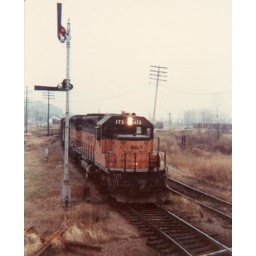
Shot from the window of the MILW Savanna tower on a drizzly late afternoon in November.